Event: Nepal Earthquake
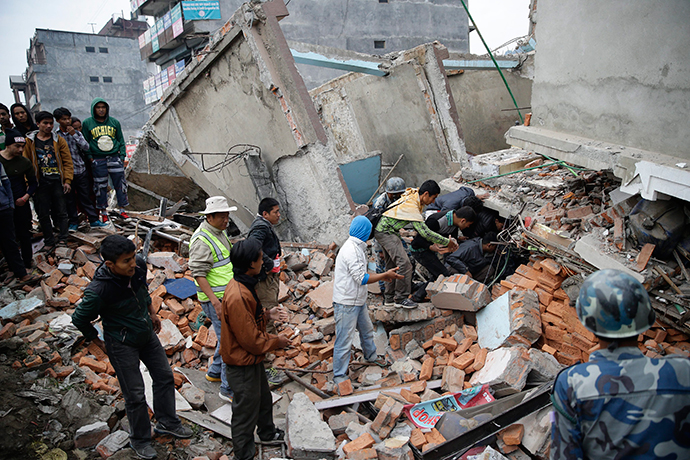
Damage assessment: damage